Garrison H. Davidson

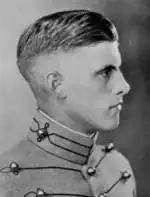
At West Point in 1927

Davidson was born in the Bronx, New York City on 24 April 1904, the son of a New York National Guard officer. In 1923, he graduated from the prestigious Stuyvesant High School in New York City, where he was a star on the school's championship football team and a member of the Omega Gamma Delta fraternity.